Brad Hatfield

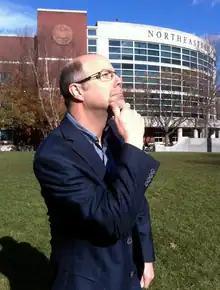

Brad Hatfield (born May 15, 1956) is a musician, arranger, and Emmy Award winning composer. He is a regular performer on piano and keyboards with the Boston Pops Orchestra. He has also performed with the Utah Symphony and the Boston Symphony Orchestra. His arrangements, orchestrations and compositions have been performed by the Boston Pops, Houston Symphony, Atlanta Symphony Orchestra, and Rochester Philharmonic Orchestra.